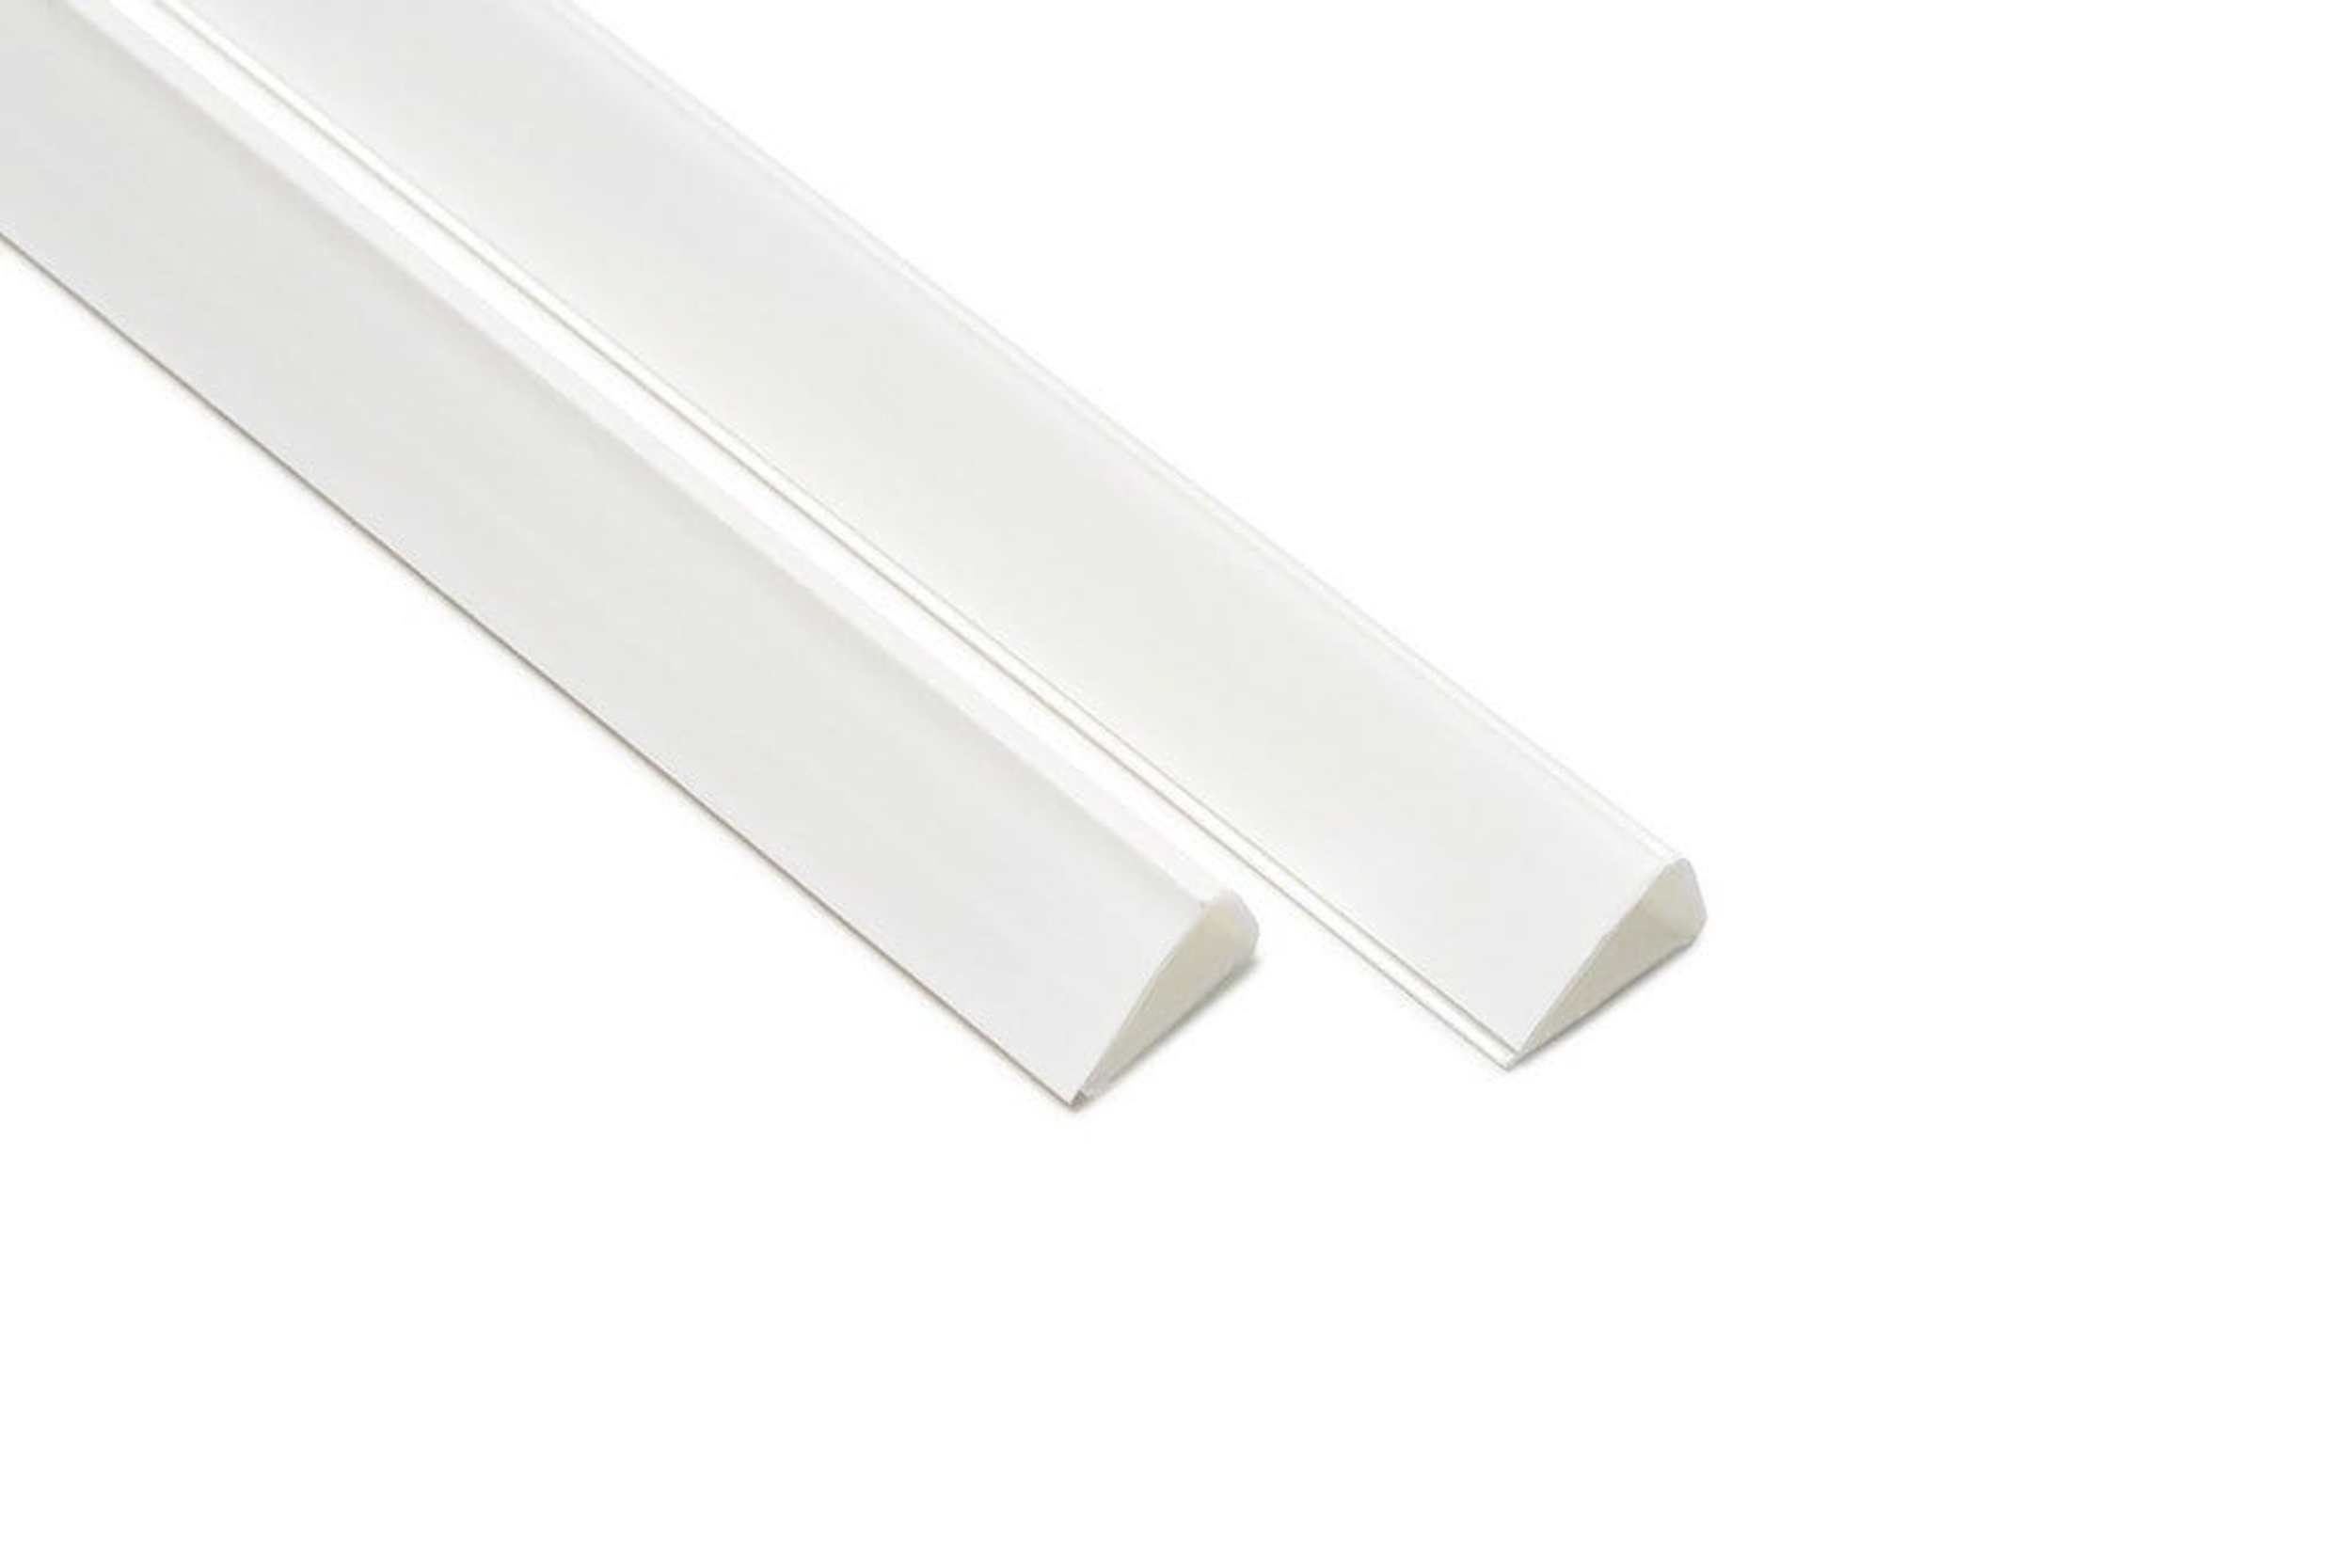
Posterhänger 61cm Weiß - Posterleiste mit Aufhängauge
Diese stilvollen weiße Posterleisten ermöglichen es Ihnen, Ihr Poster einfach und ohne Beschädigung aufzuhängen. Das Set besteht aus 2 posterleisten 61cm weiß mit Aufhangauge. Sie befestigen einen Posterstreifen oben und den anderen unten an Ihrem Poster. Sie schieben das Plakat in die Plakatstreifen. Der obere Plakatstreifen hat 2 Aufhängeösen, an denen Sie eine Schnur oder einen Nylonfaden selbst befestigen können. Der untere Plakatstreifen sorgt für Gewicht, so dass das Plakat gut an der Mauer anliegt. Auf diese Weise können Sie Ihr Poster ganz einfach aufhängen. Alle unsere Posterstreifen sind ab Lager lieferbar, also schnell zu Hause!!
Brand: Your Decoration
Category: Home & Garden > Decor > Seasonal & Holiday Decorations > Holiday Stocking Hangers